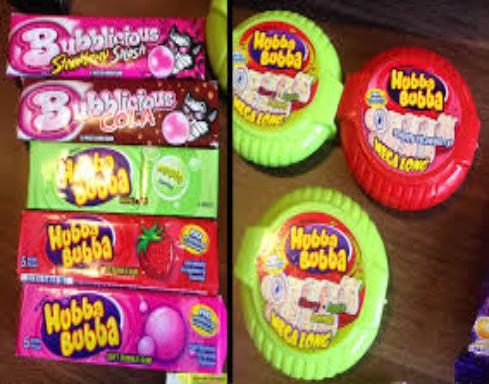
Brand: Hubba Bubba
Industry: Food